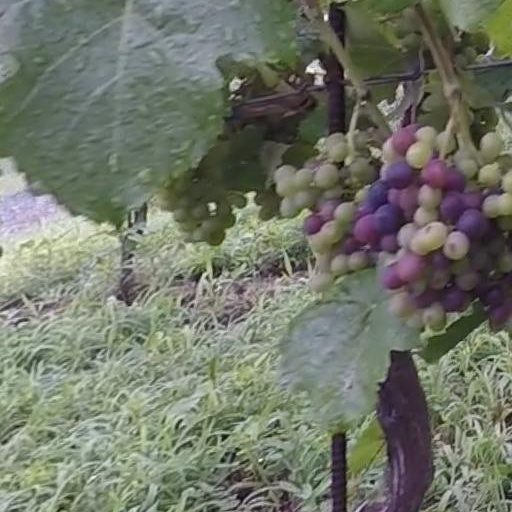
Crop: grape